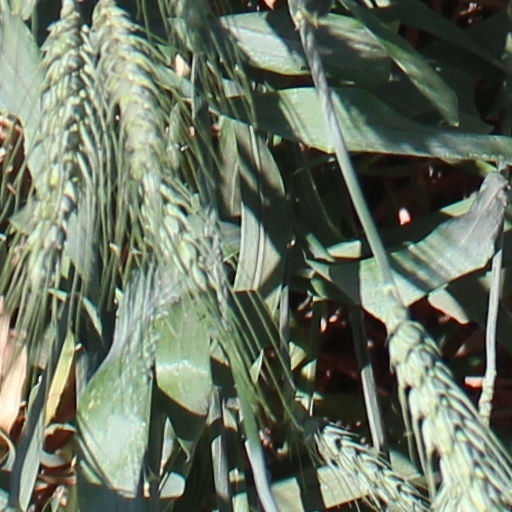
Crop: wheat